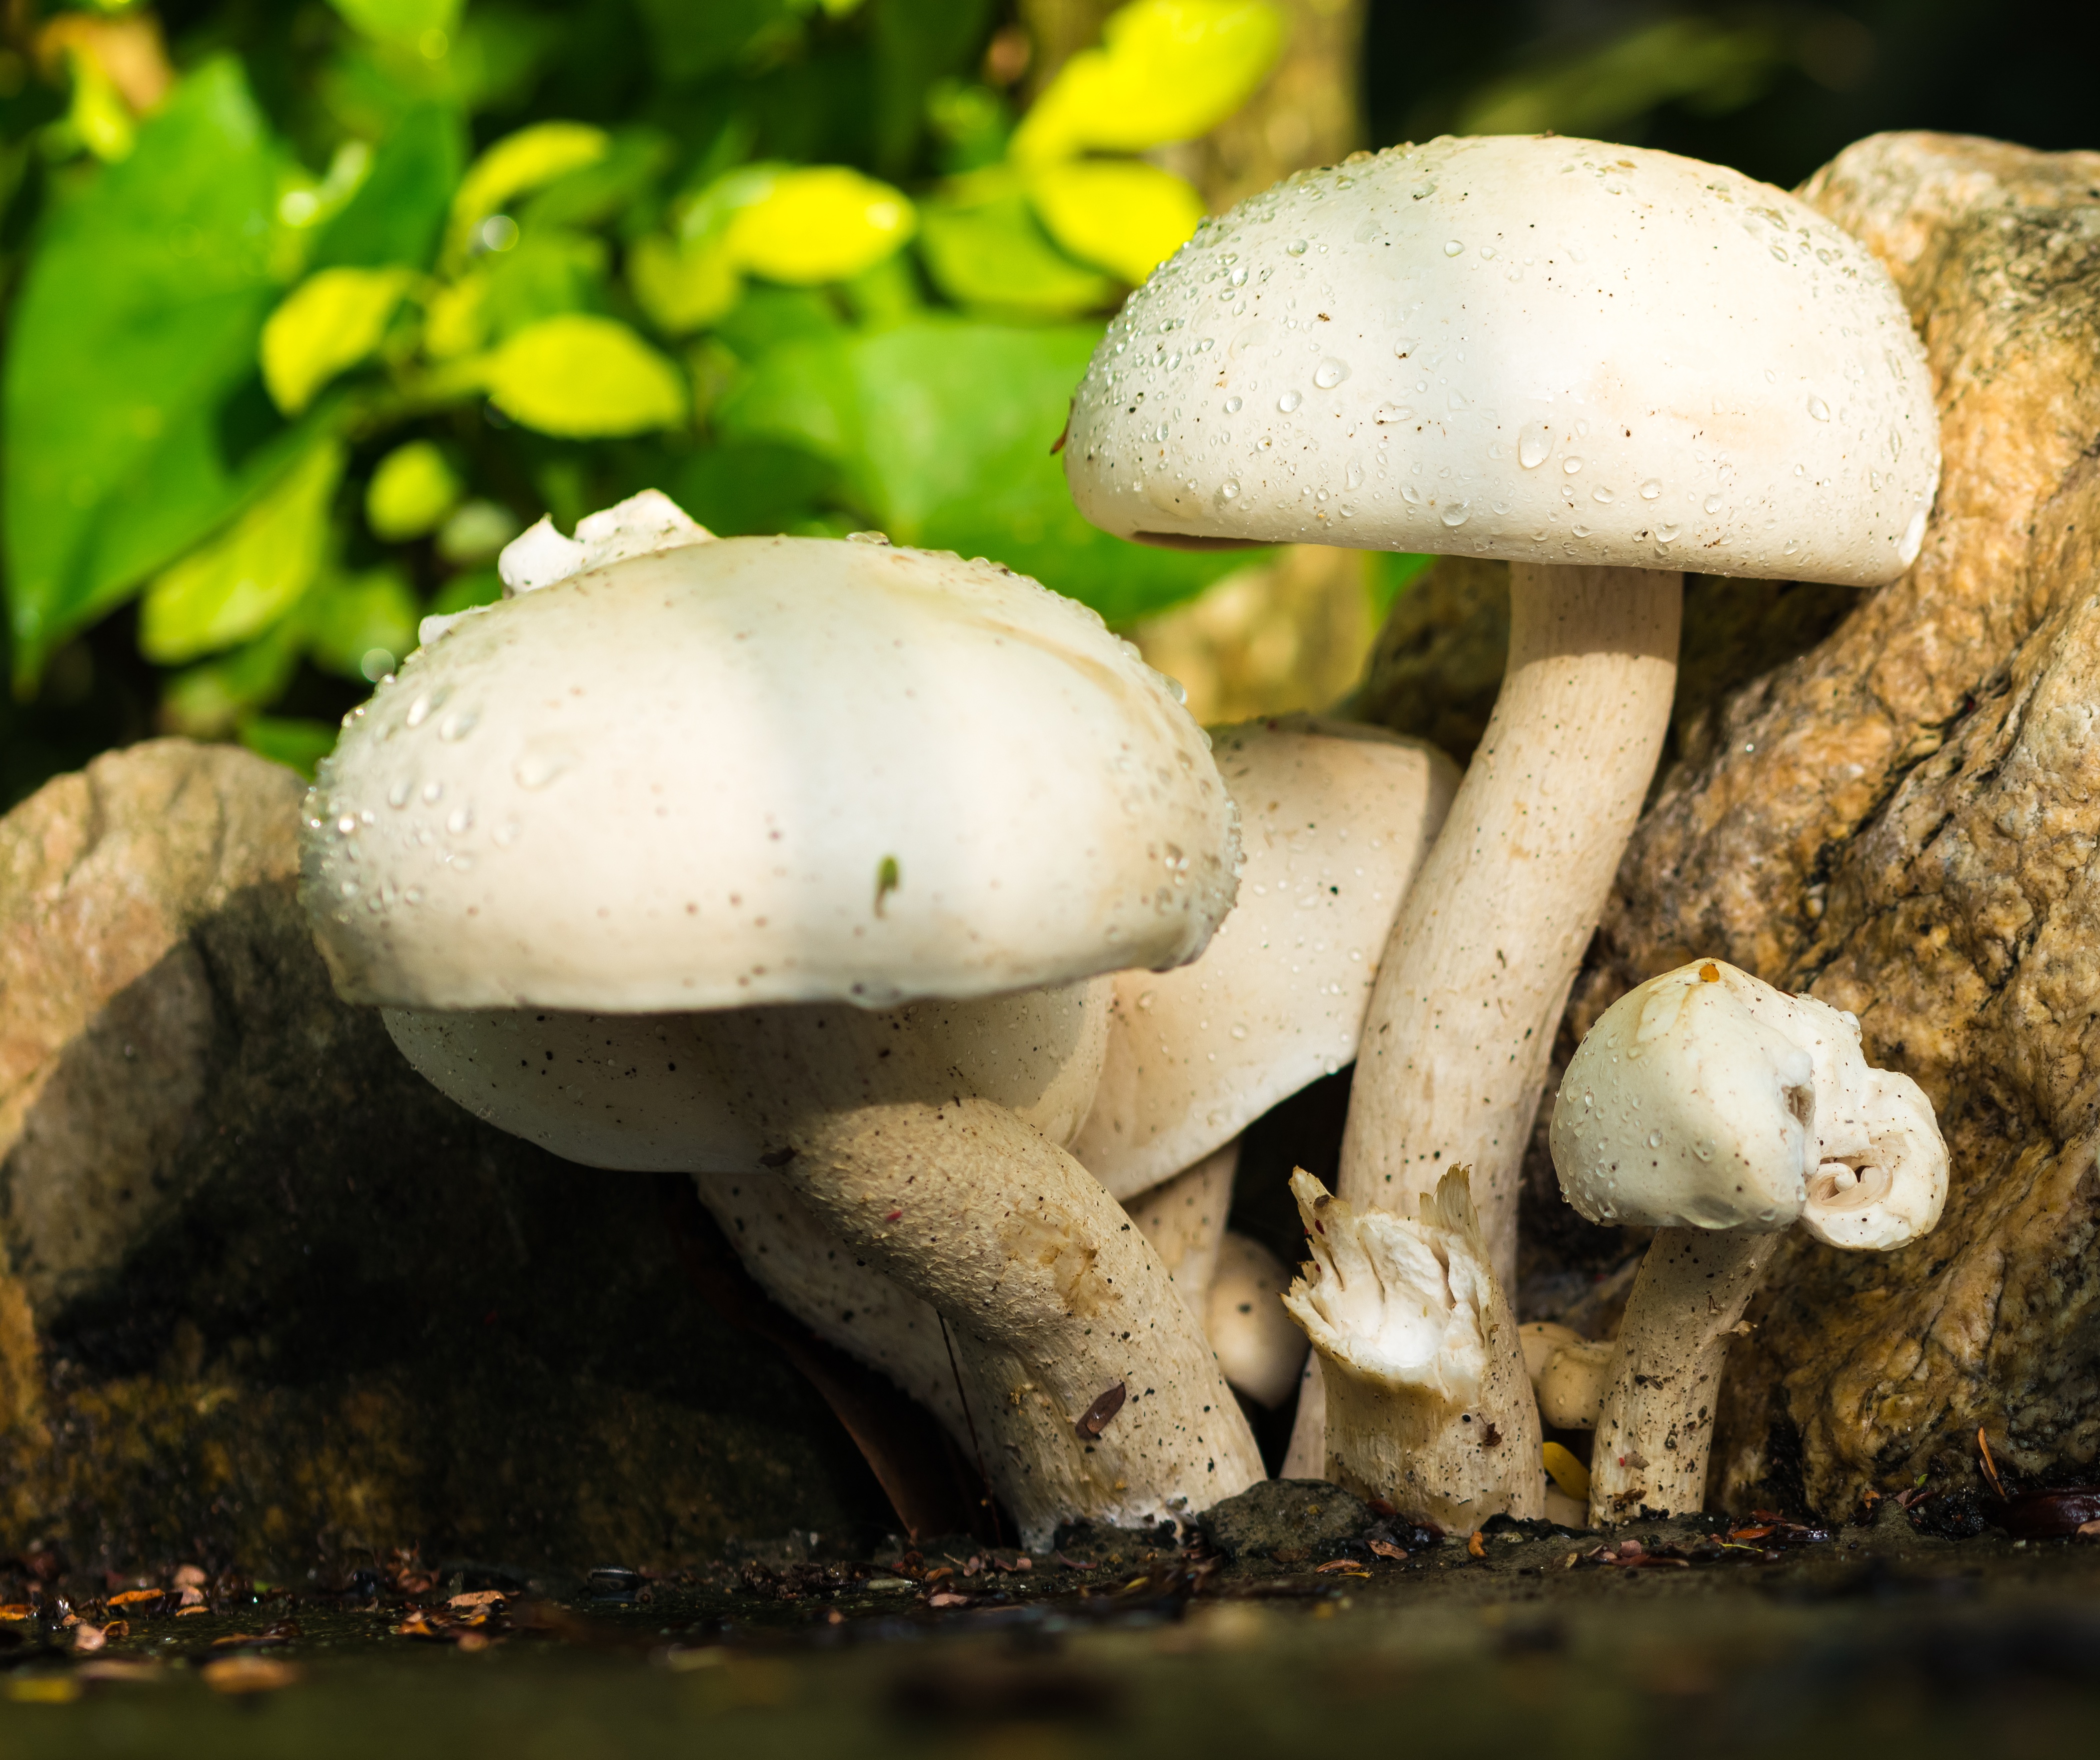
nature, white, raindrop, botany, mushroom, flora, fauna, fungus, bolete, agaricus, macro photography, matsutake, oyster mushroom, edible mushroom, medicinal mushroom, agaricomycetes, agaricaceae, champignon mushroom, penny bun, pleurotus eryngii